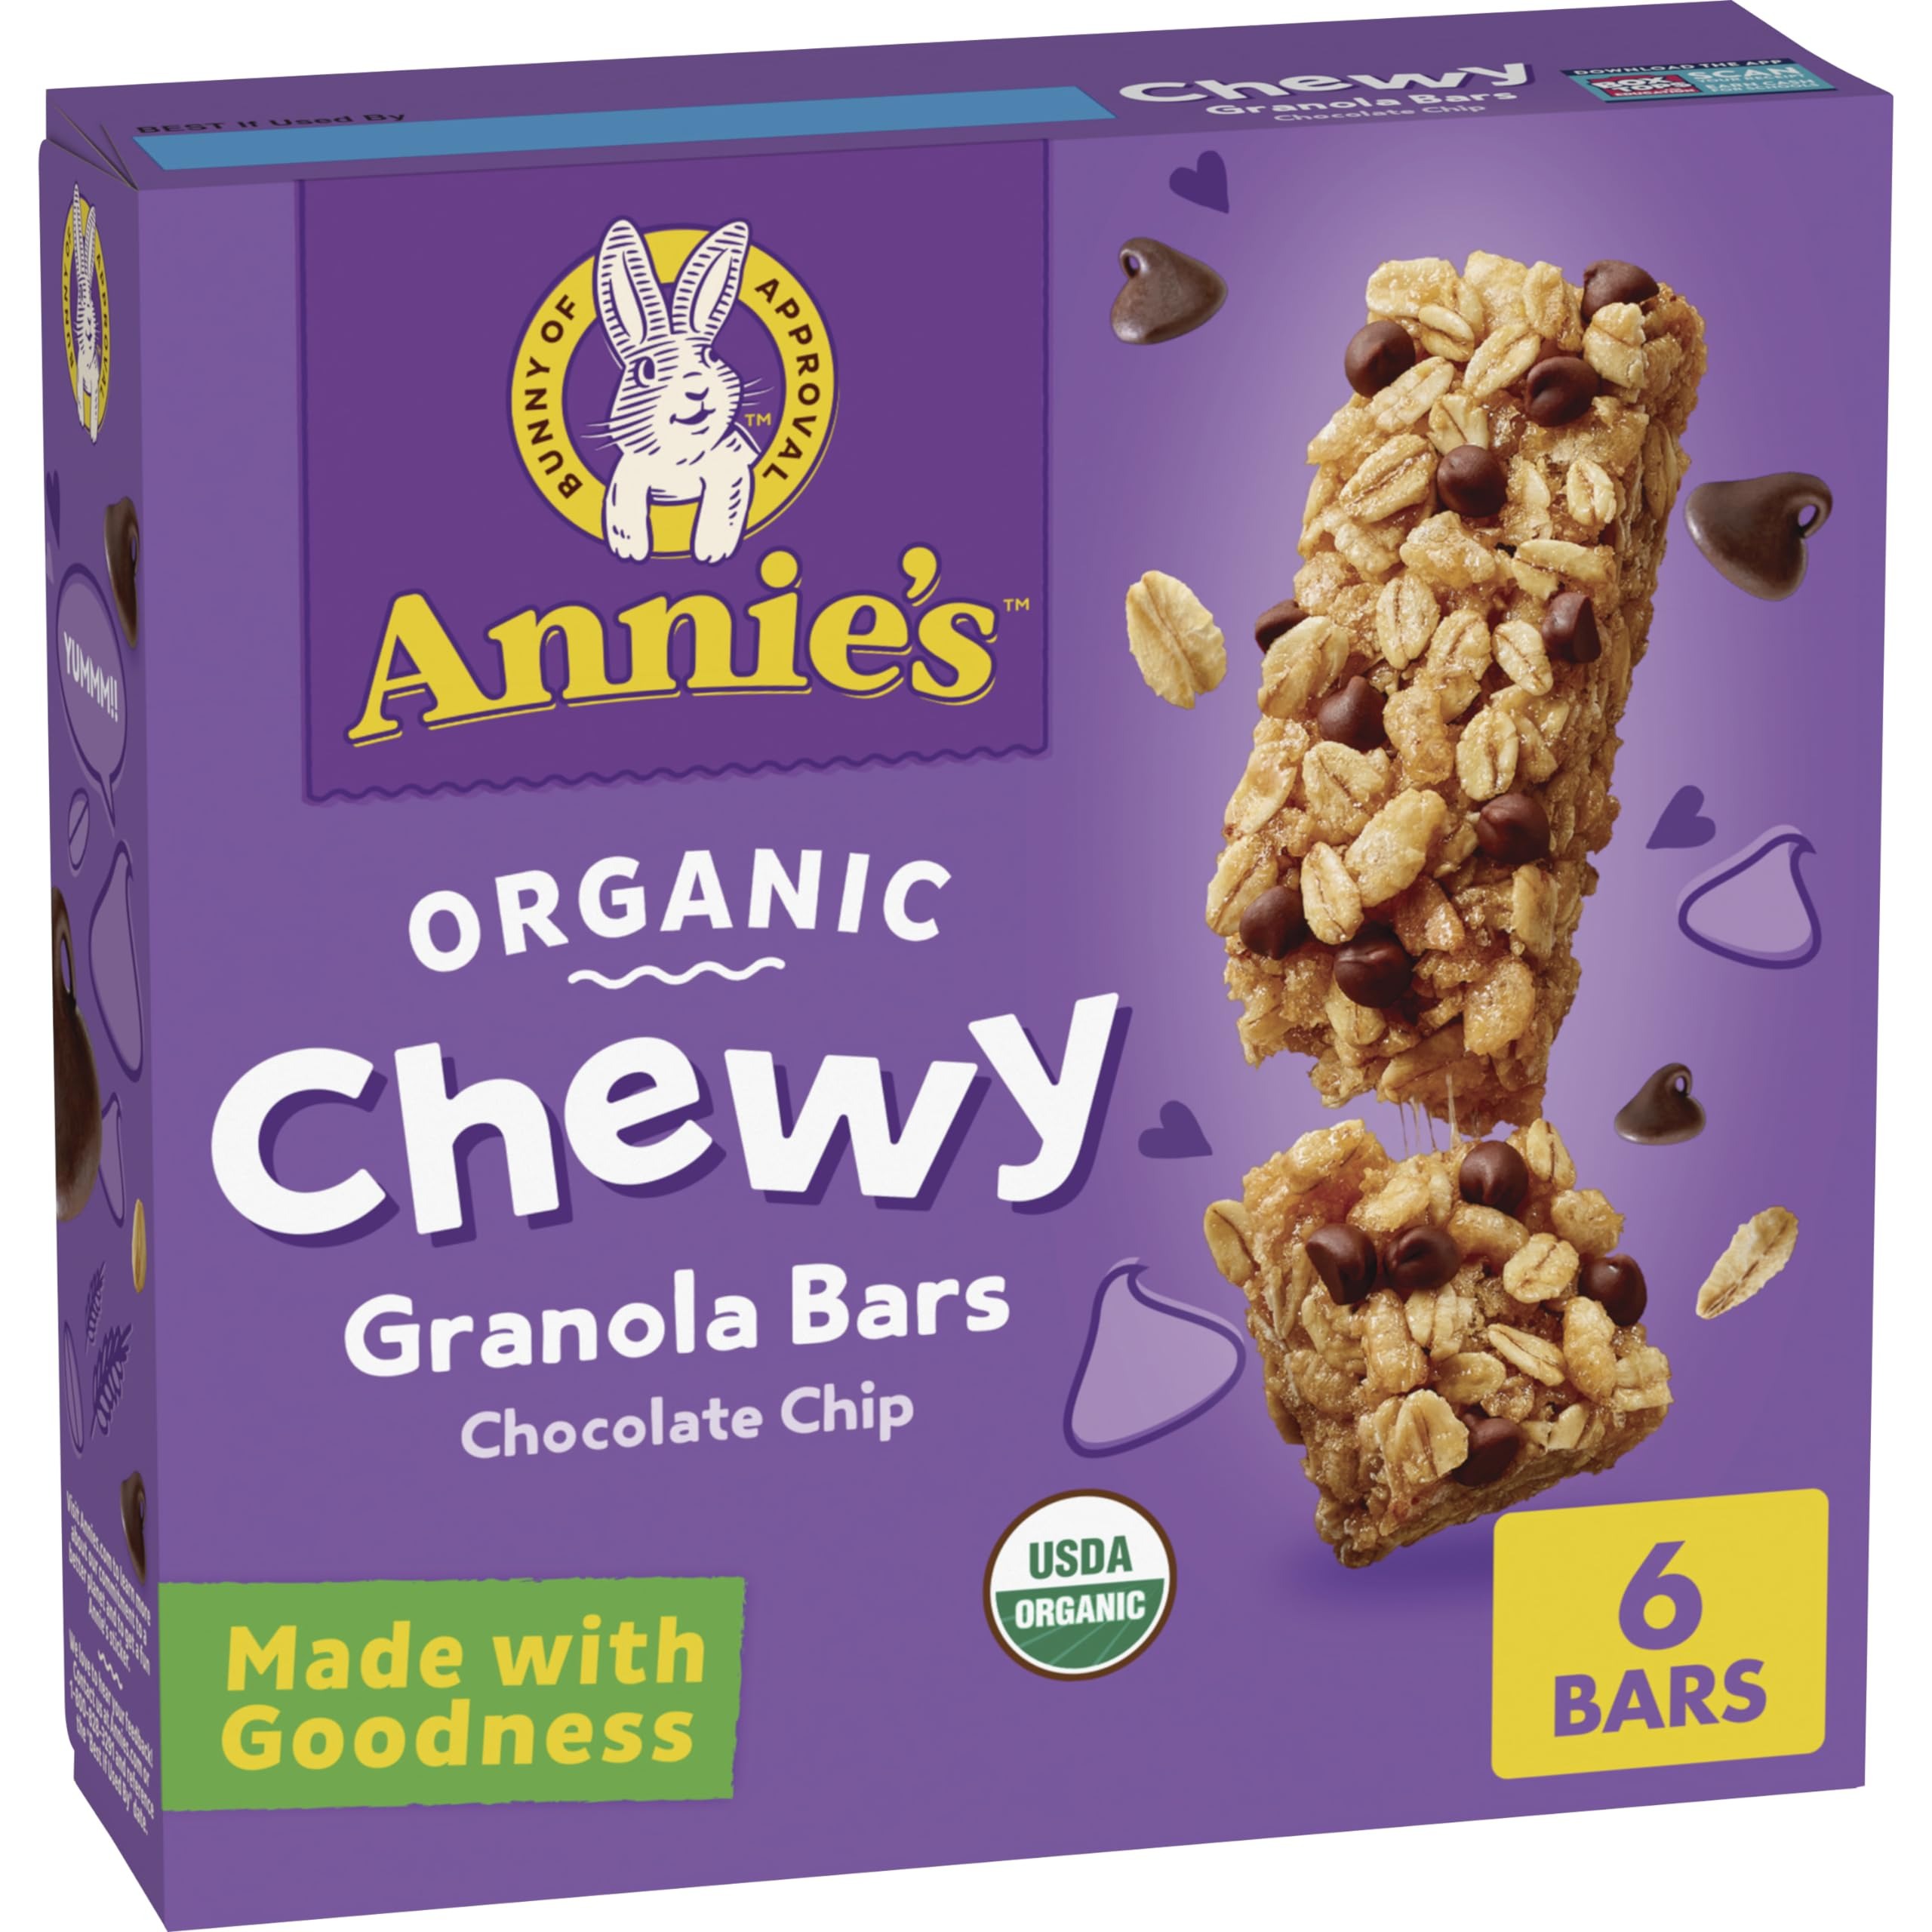
Item Name: Annie's Organic Chewy Granola Bars, Chocolate Chip, 6 Bars, 5.34 oz
Bullet Point 1: WHOLE GRAINS: Enjoy 8g of whole grain in every Annie's Chocolate Chip Chewy Bar (at least 48g of whole grain recommended daily)
Bullet Point 2: KIDS SNACKS: These granola bars made with no high-fructose corn syrup are great for quick snacks, a part of breakfast, and more
Bullet Point 3: ORGANIC: Made with certified organic ingredients for the goodness you'd expect from Annie's snacks
Bullet Point 4: WHOLESOME INGREDIENTS: There are no artificial flavors or synthetic colors
Bullet Point 5: CONTAINS: One 5.34 oz box of Annie's Organic Chocolate Chip Chewy Granola Bars; 6 bars
Value: 5.34
Unit: Ounce

Price: 6.005